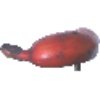
Label: Banana Red 1